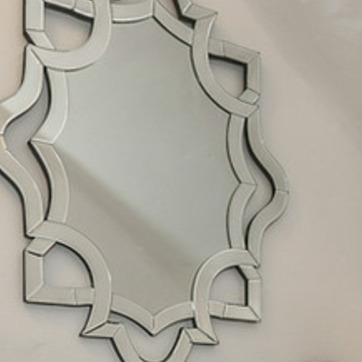
Material: mirror